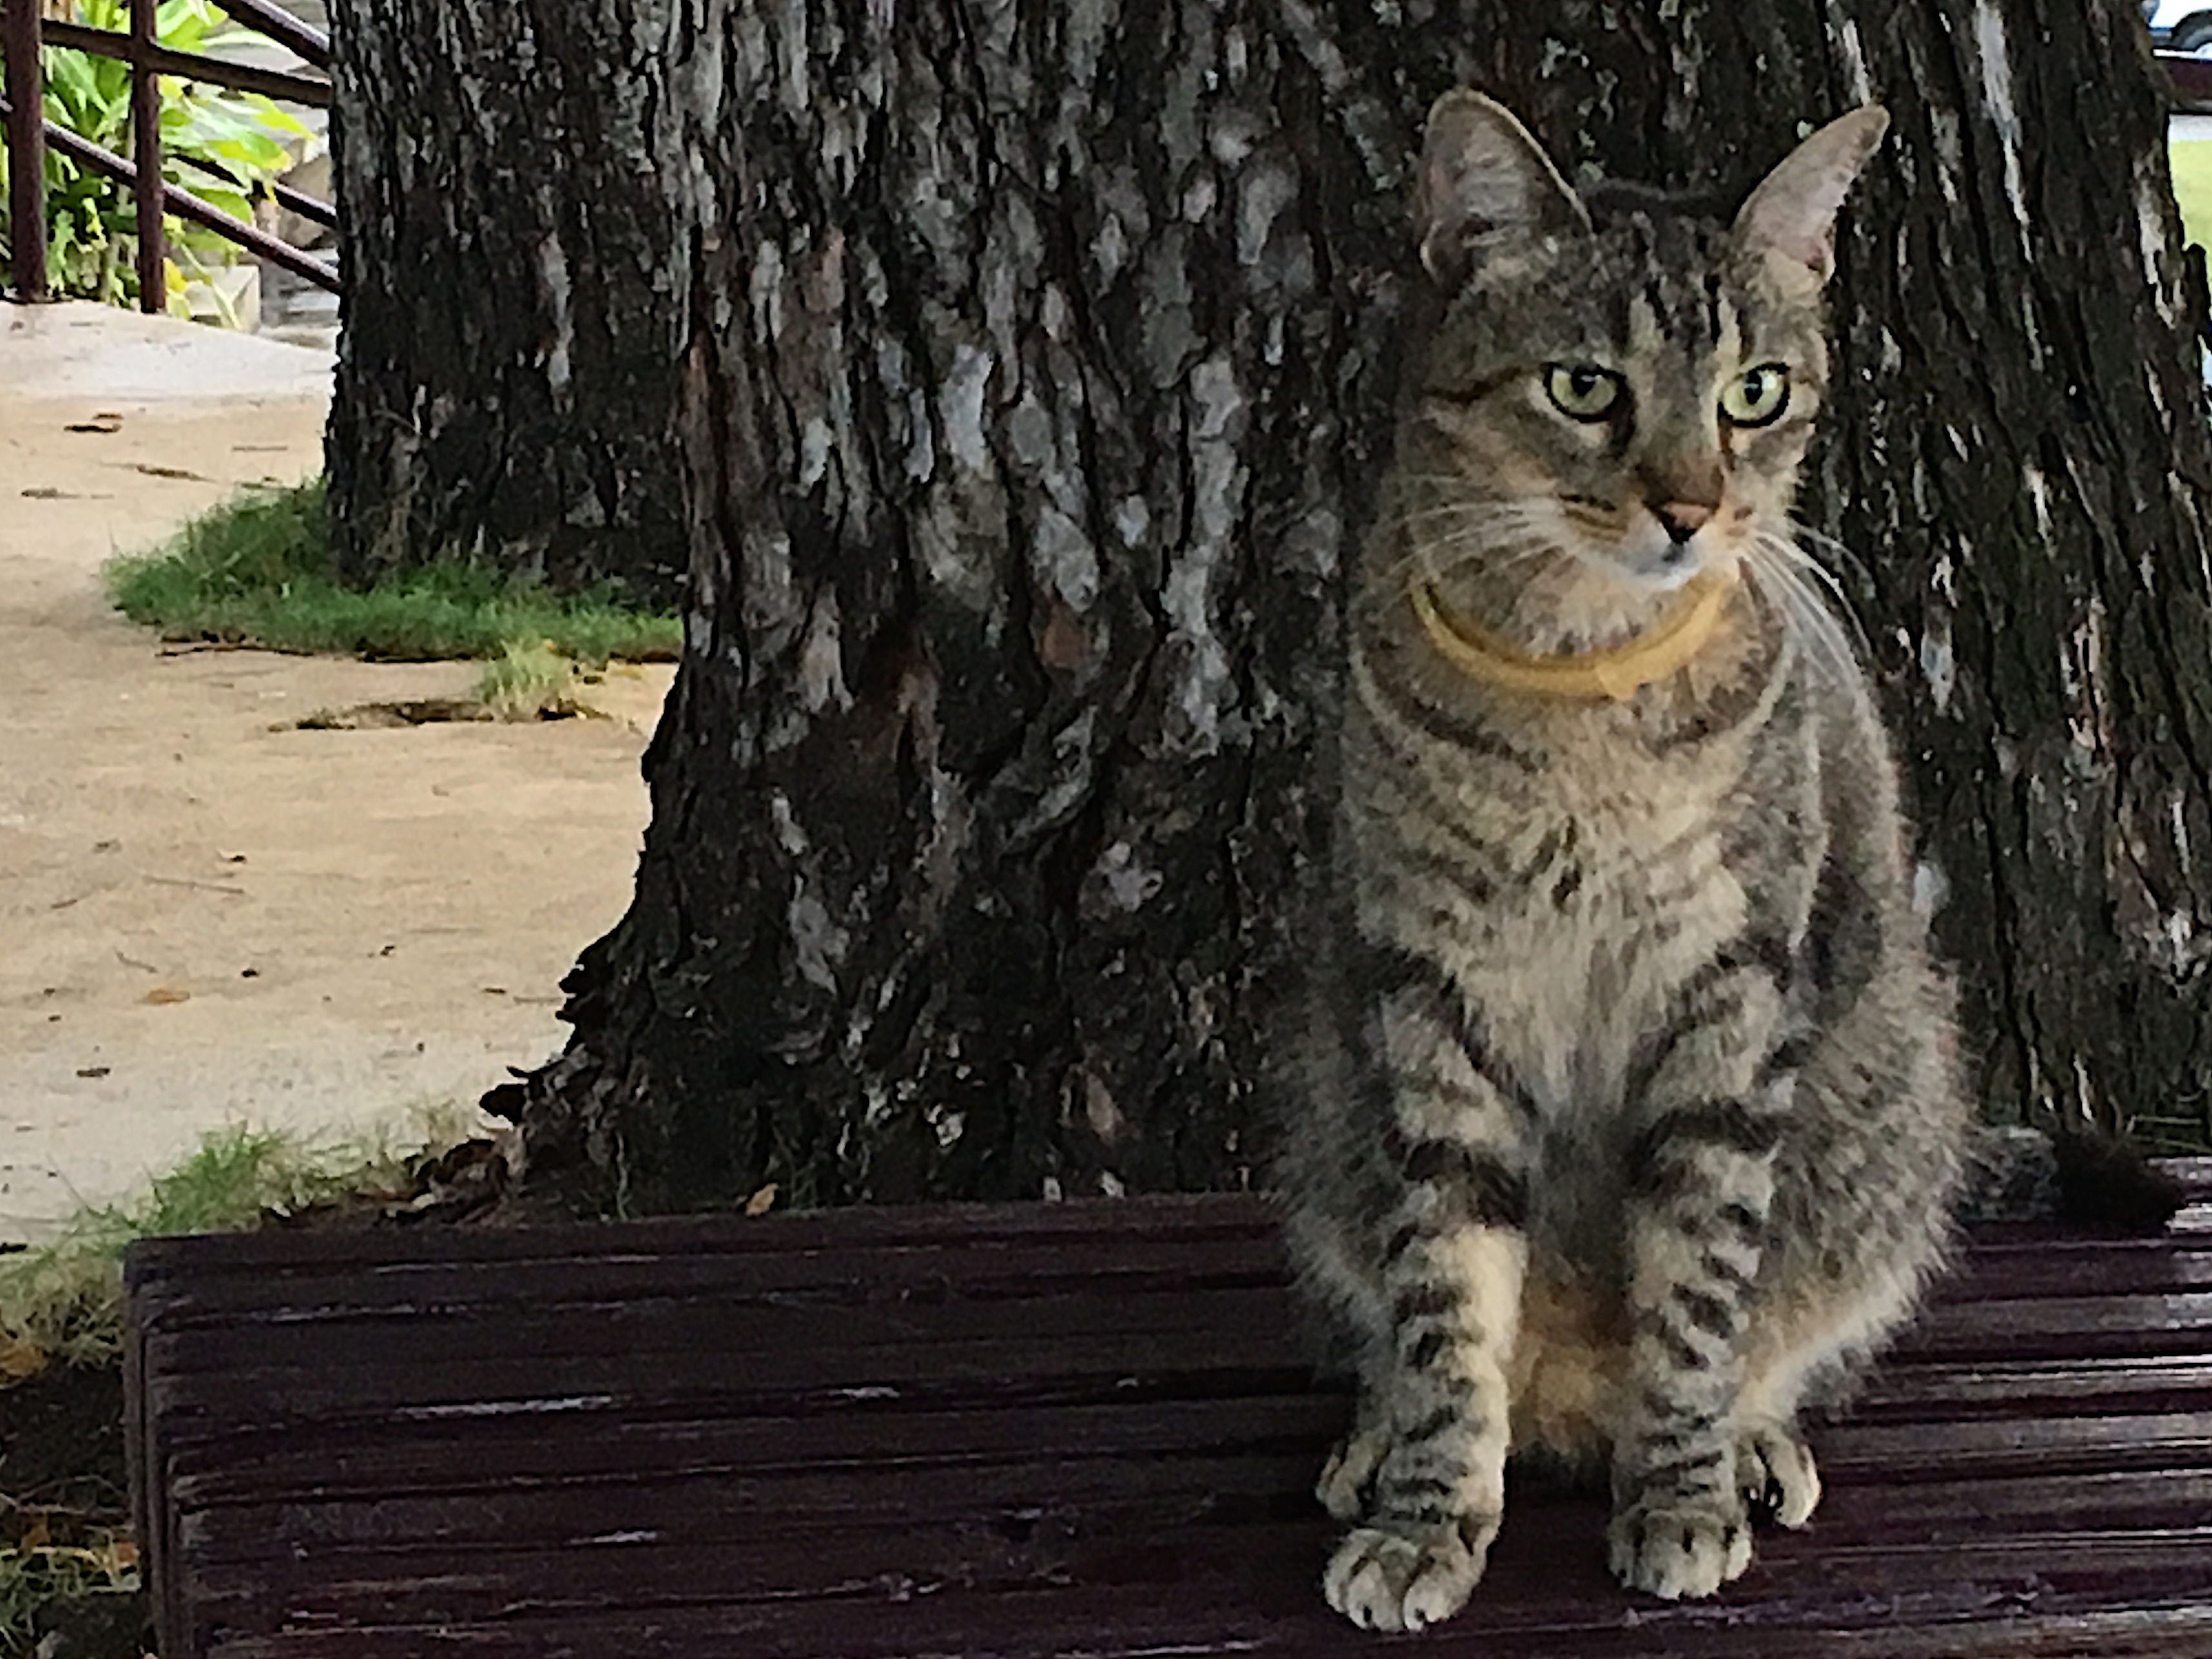
kitten, cat, mammal, fauna, whiskers, vertebrate, tabby cat, bengal, european shorthair, wild cat, small to medium sized cats, cat like mammal, pixie bob